The Sunchaser

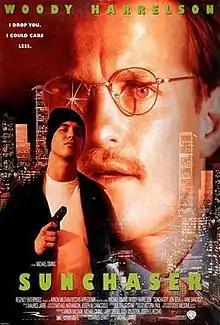
Theatrical release poster by Dan Chapman

The Sunchaser (marketed simply as Sunchaser in promotional material) is a 1996 road crime drama film directed by Michael Cimino, written by Charles Leavitt and starring Woody Harrelson and Jon Seda. It was director Cimino's last feature-length film.